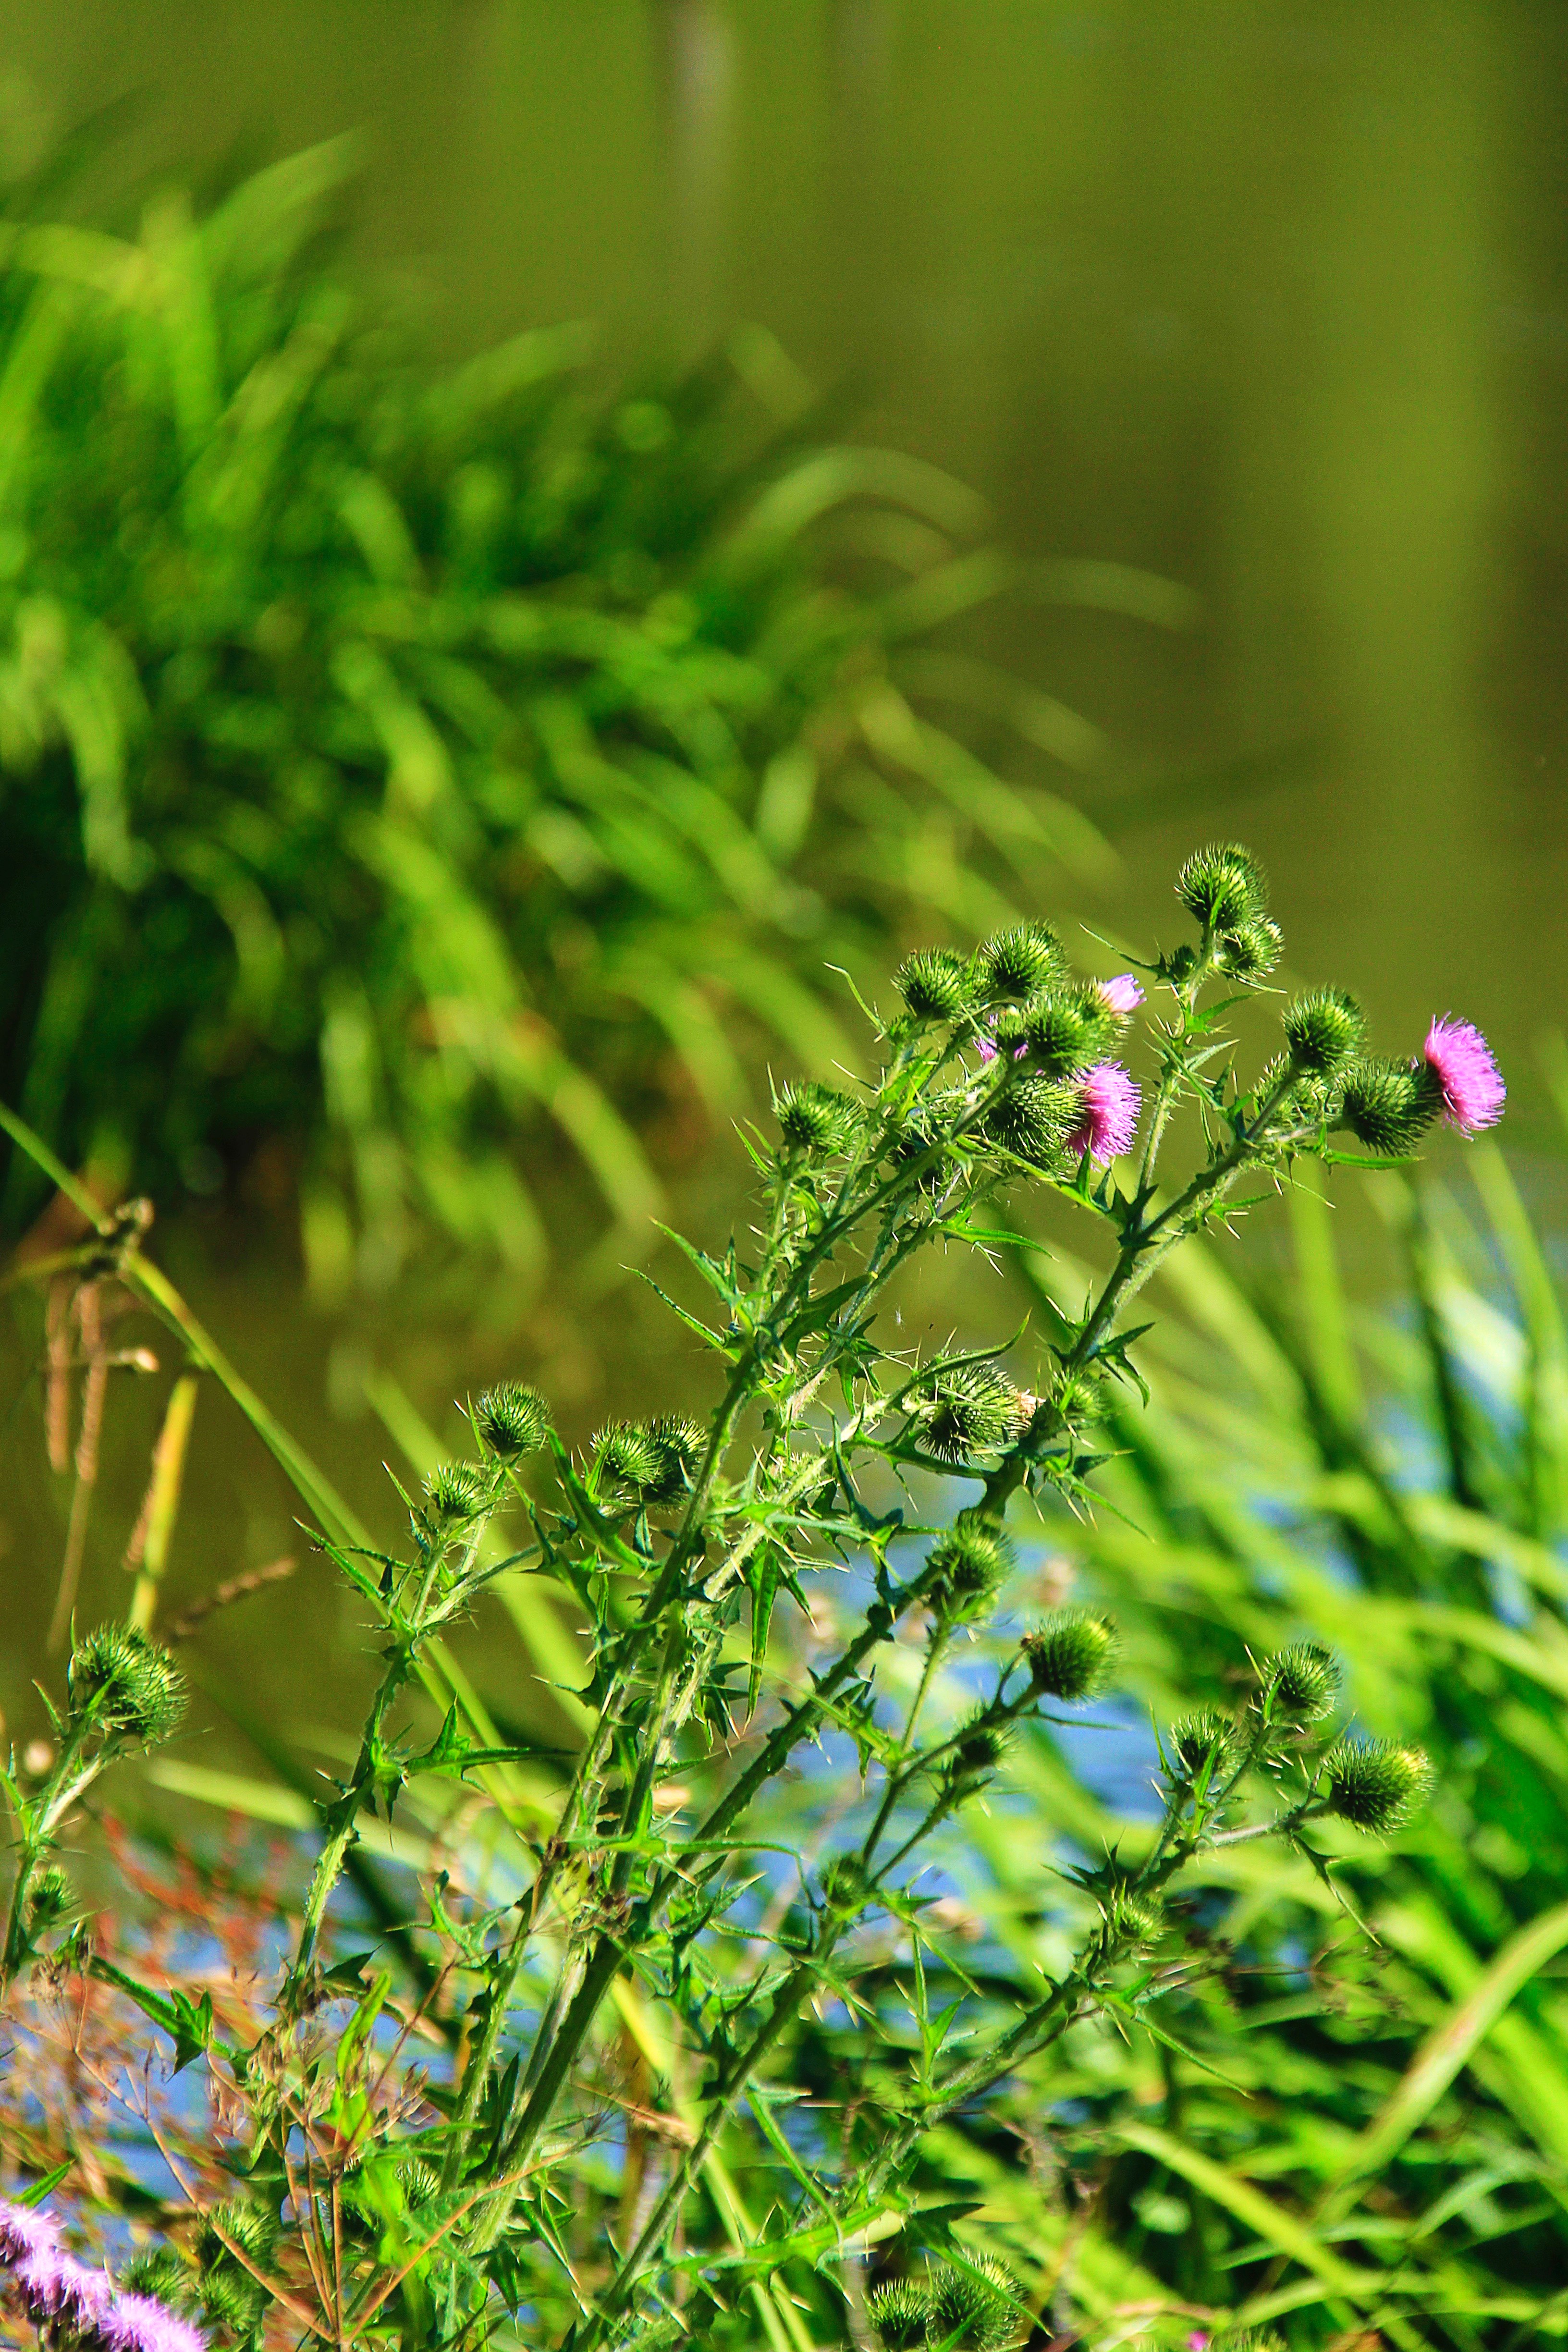
nature, grass, plant, lawn, meadow, leaf, flower, wild, green, herb, botany, flora, botanical, wildflower, weed, thistle, macro photography, flowering plant, grass family, land plant